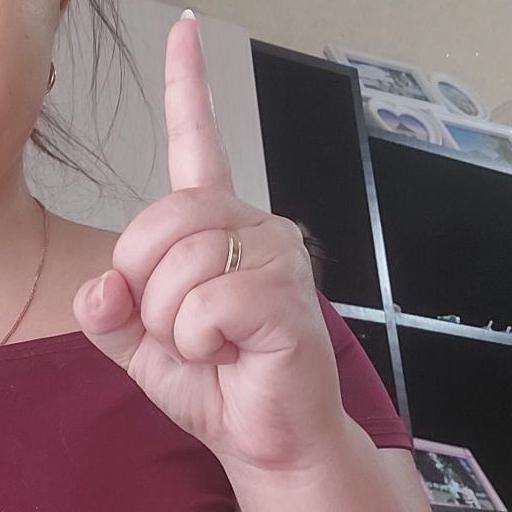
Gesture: one